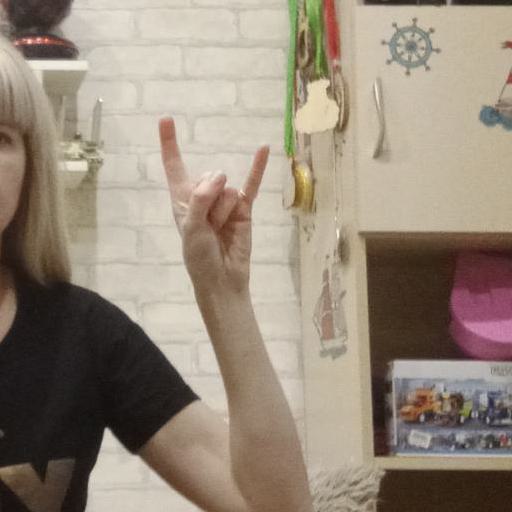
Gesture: rock